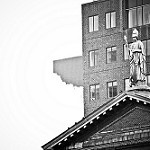
Label: buildings